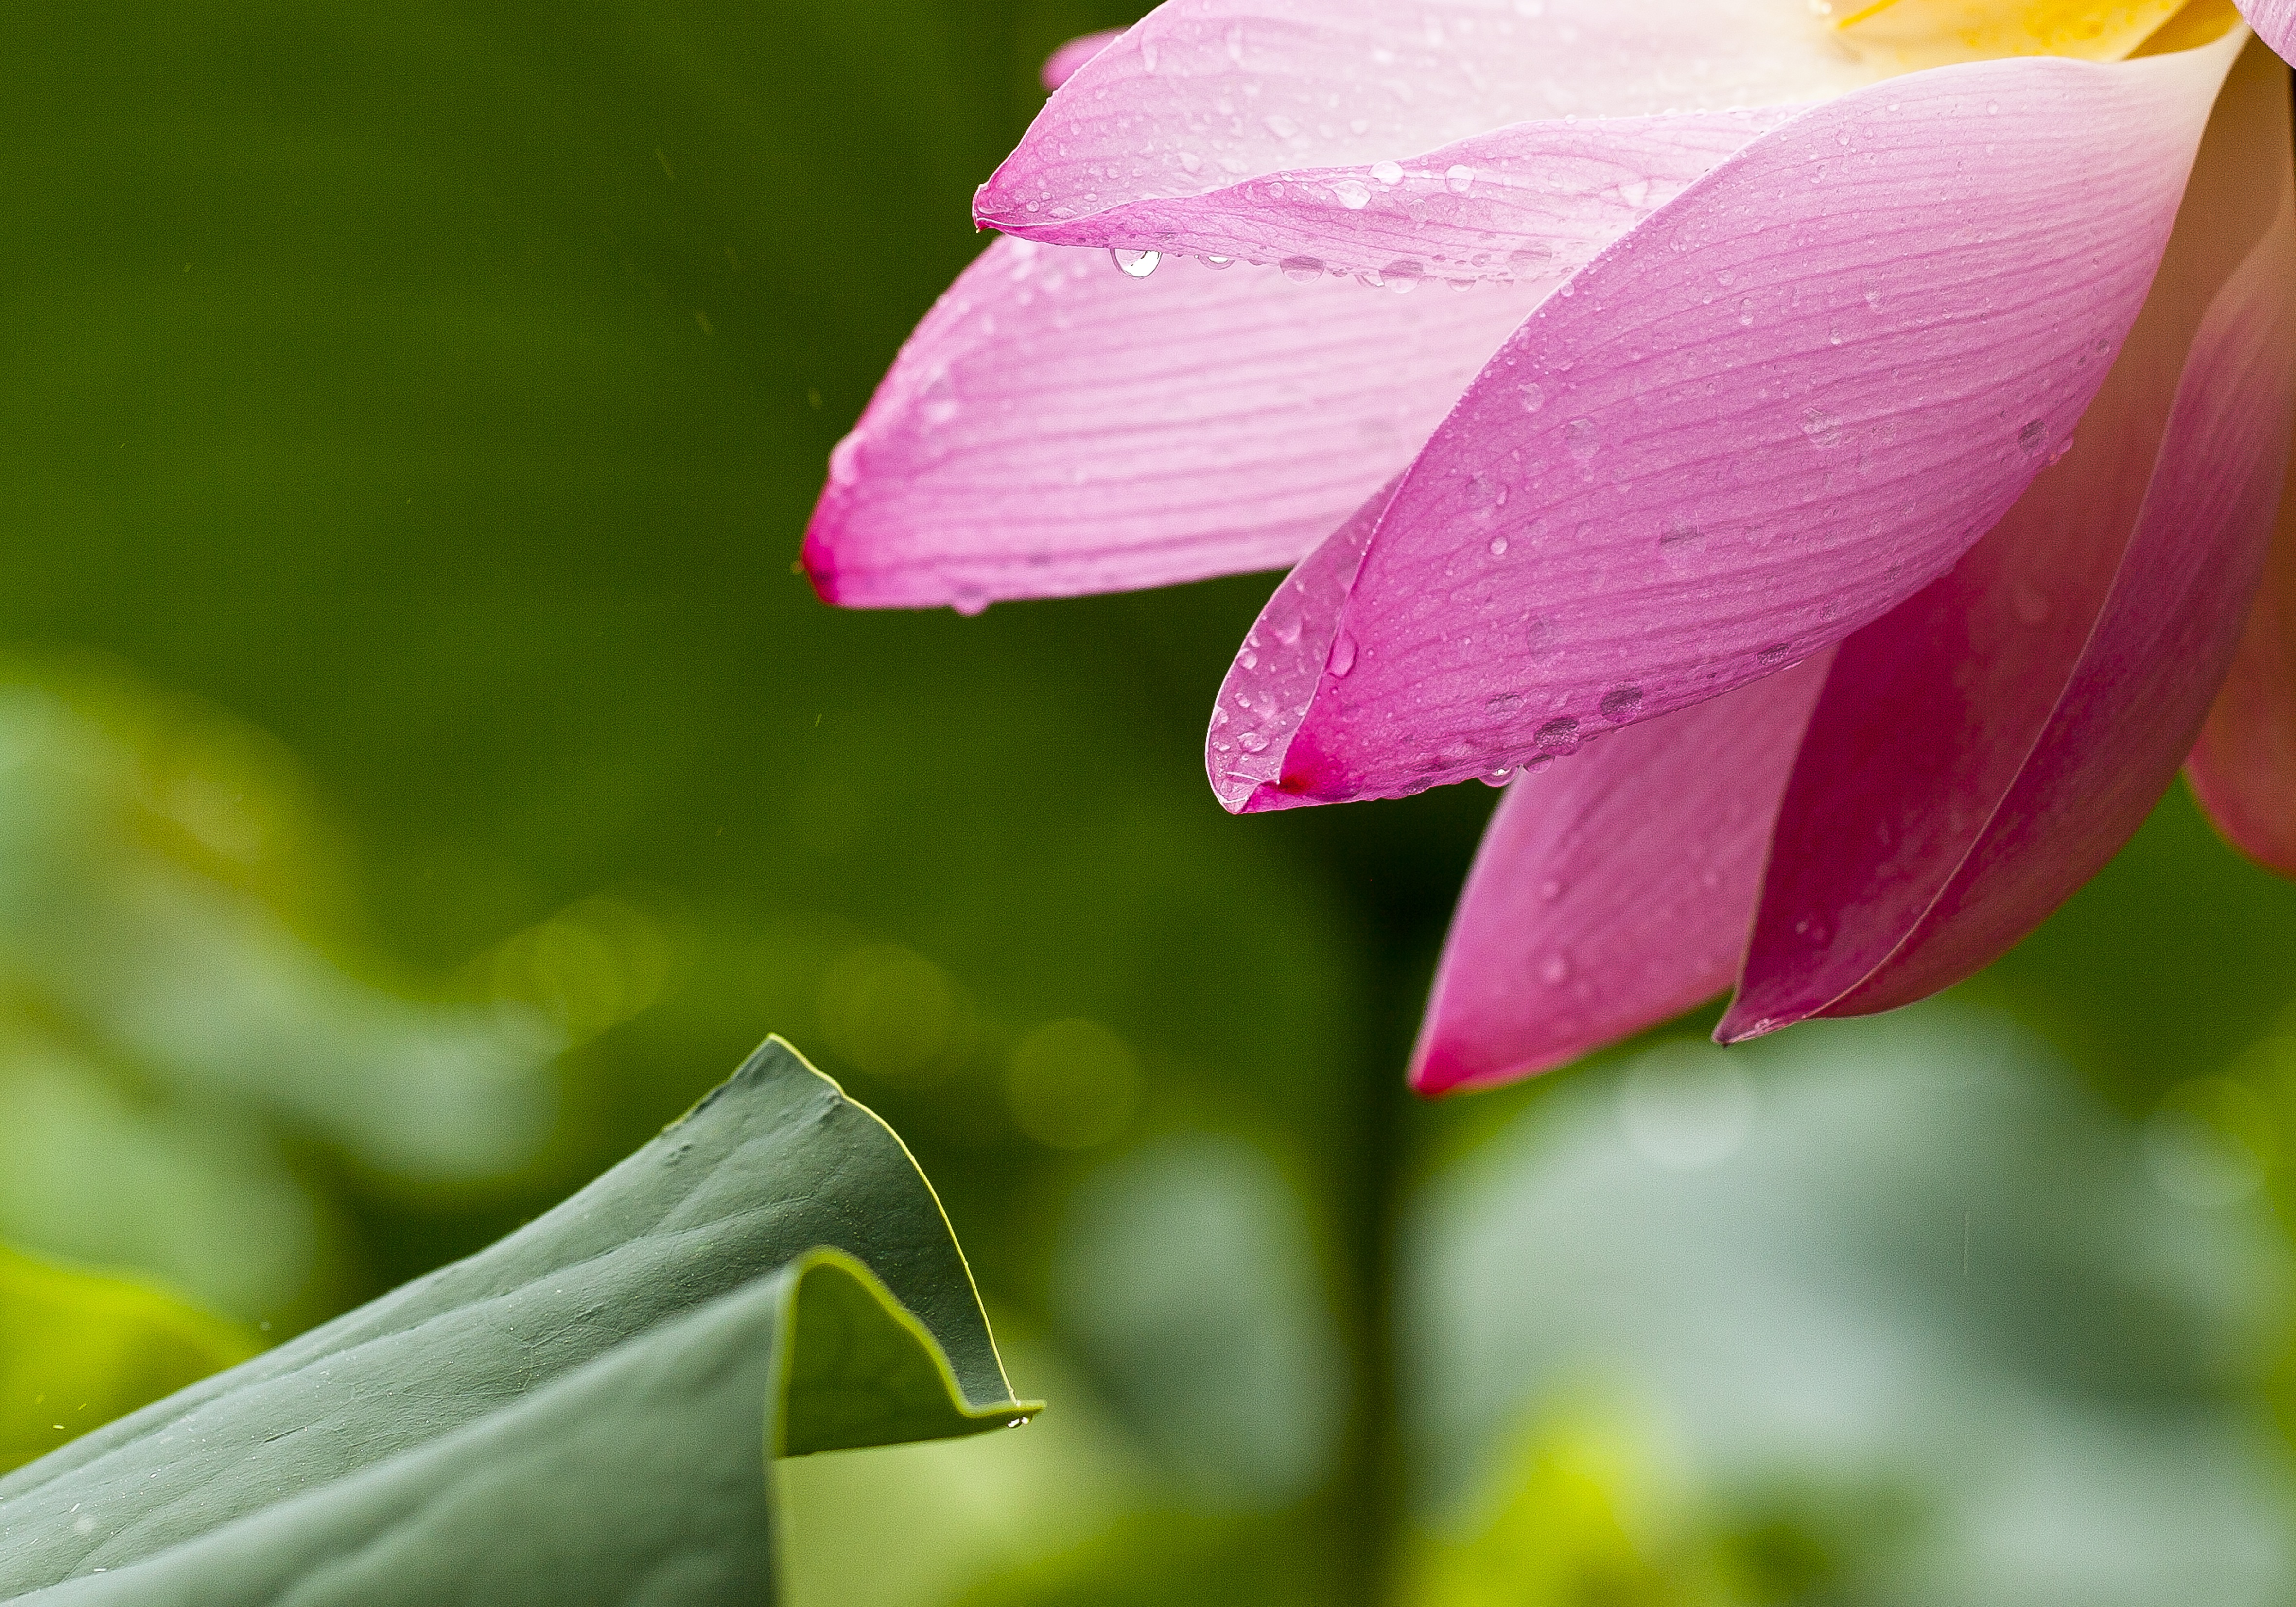
nature, blossom, plant, photography, leaf, flower, petal, bloom, green, macro, botany, yellow, pink, sacred lotus, aquatic plant, flora, wildflower, close up, lotus, macro photography, flowering plant, hd wallpaper, plant stem, land plant, lotus family